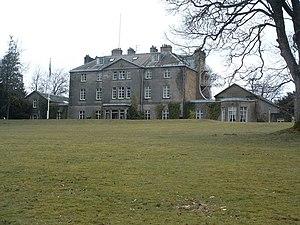
Castle Craig Hospital est une clinique pour le traitement des addictions à l'alcool et aux drogues située dans le Peeblesshire, en Écosse. C'est le plus grand centre hospitalier de traitement des addictions au Royaume-Uni. Depuis sa fondation en 1988, plus de 10 000 patients y ont été traités. Il est basé dans un parc privé qui s'étend sur 20 hectares, près de la ville de Peebles.